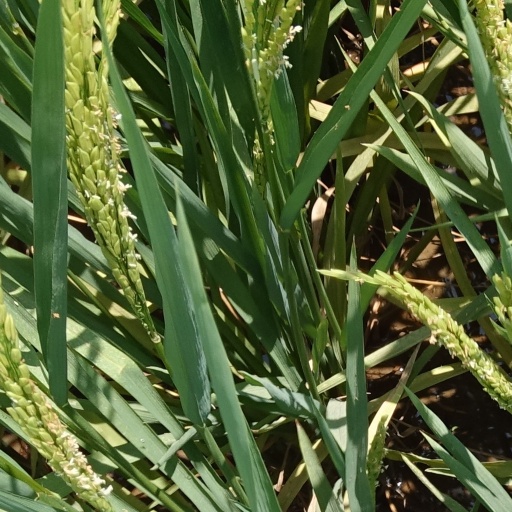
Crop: rice